Stereographic projection

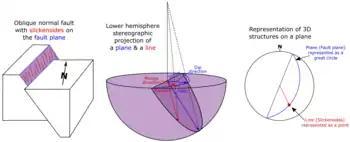
Use of lower hemisphere stereographic projection to plot planar and linear data in structural geology, using the example of a fault plane with a slickenside lineation

Researchers in structural geology are concerned with the orientations of planes and lines for a number of reasons. The foliation of a rock is a planar feature that often contains a linear feature called lineation. Similarly, a fault plane is a planar feature that may contain linear features such as slickensides.